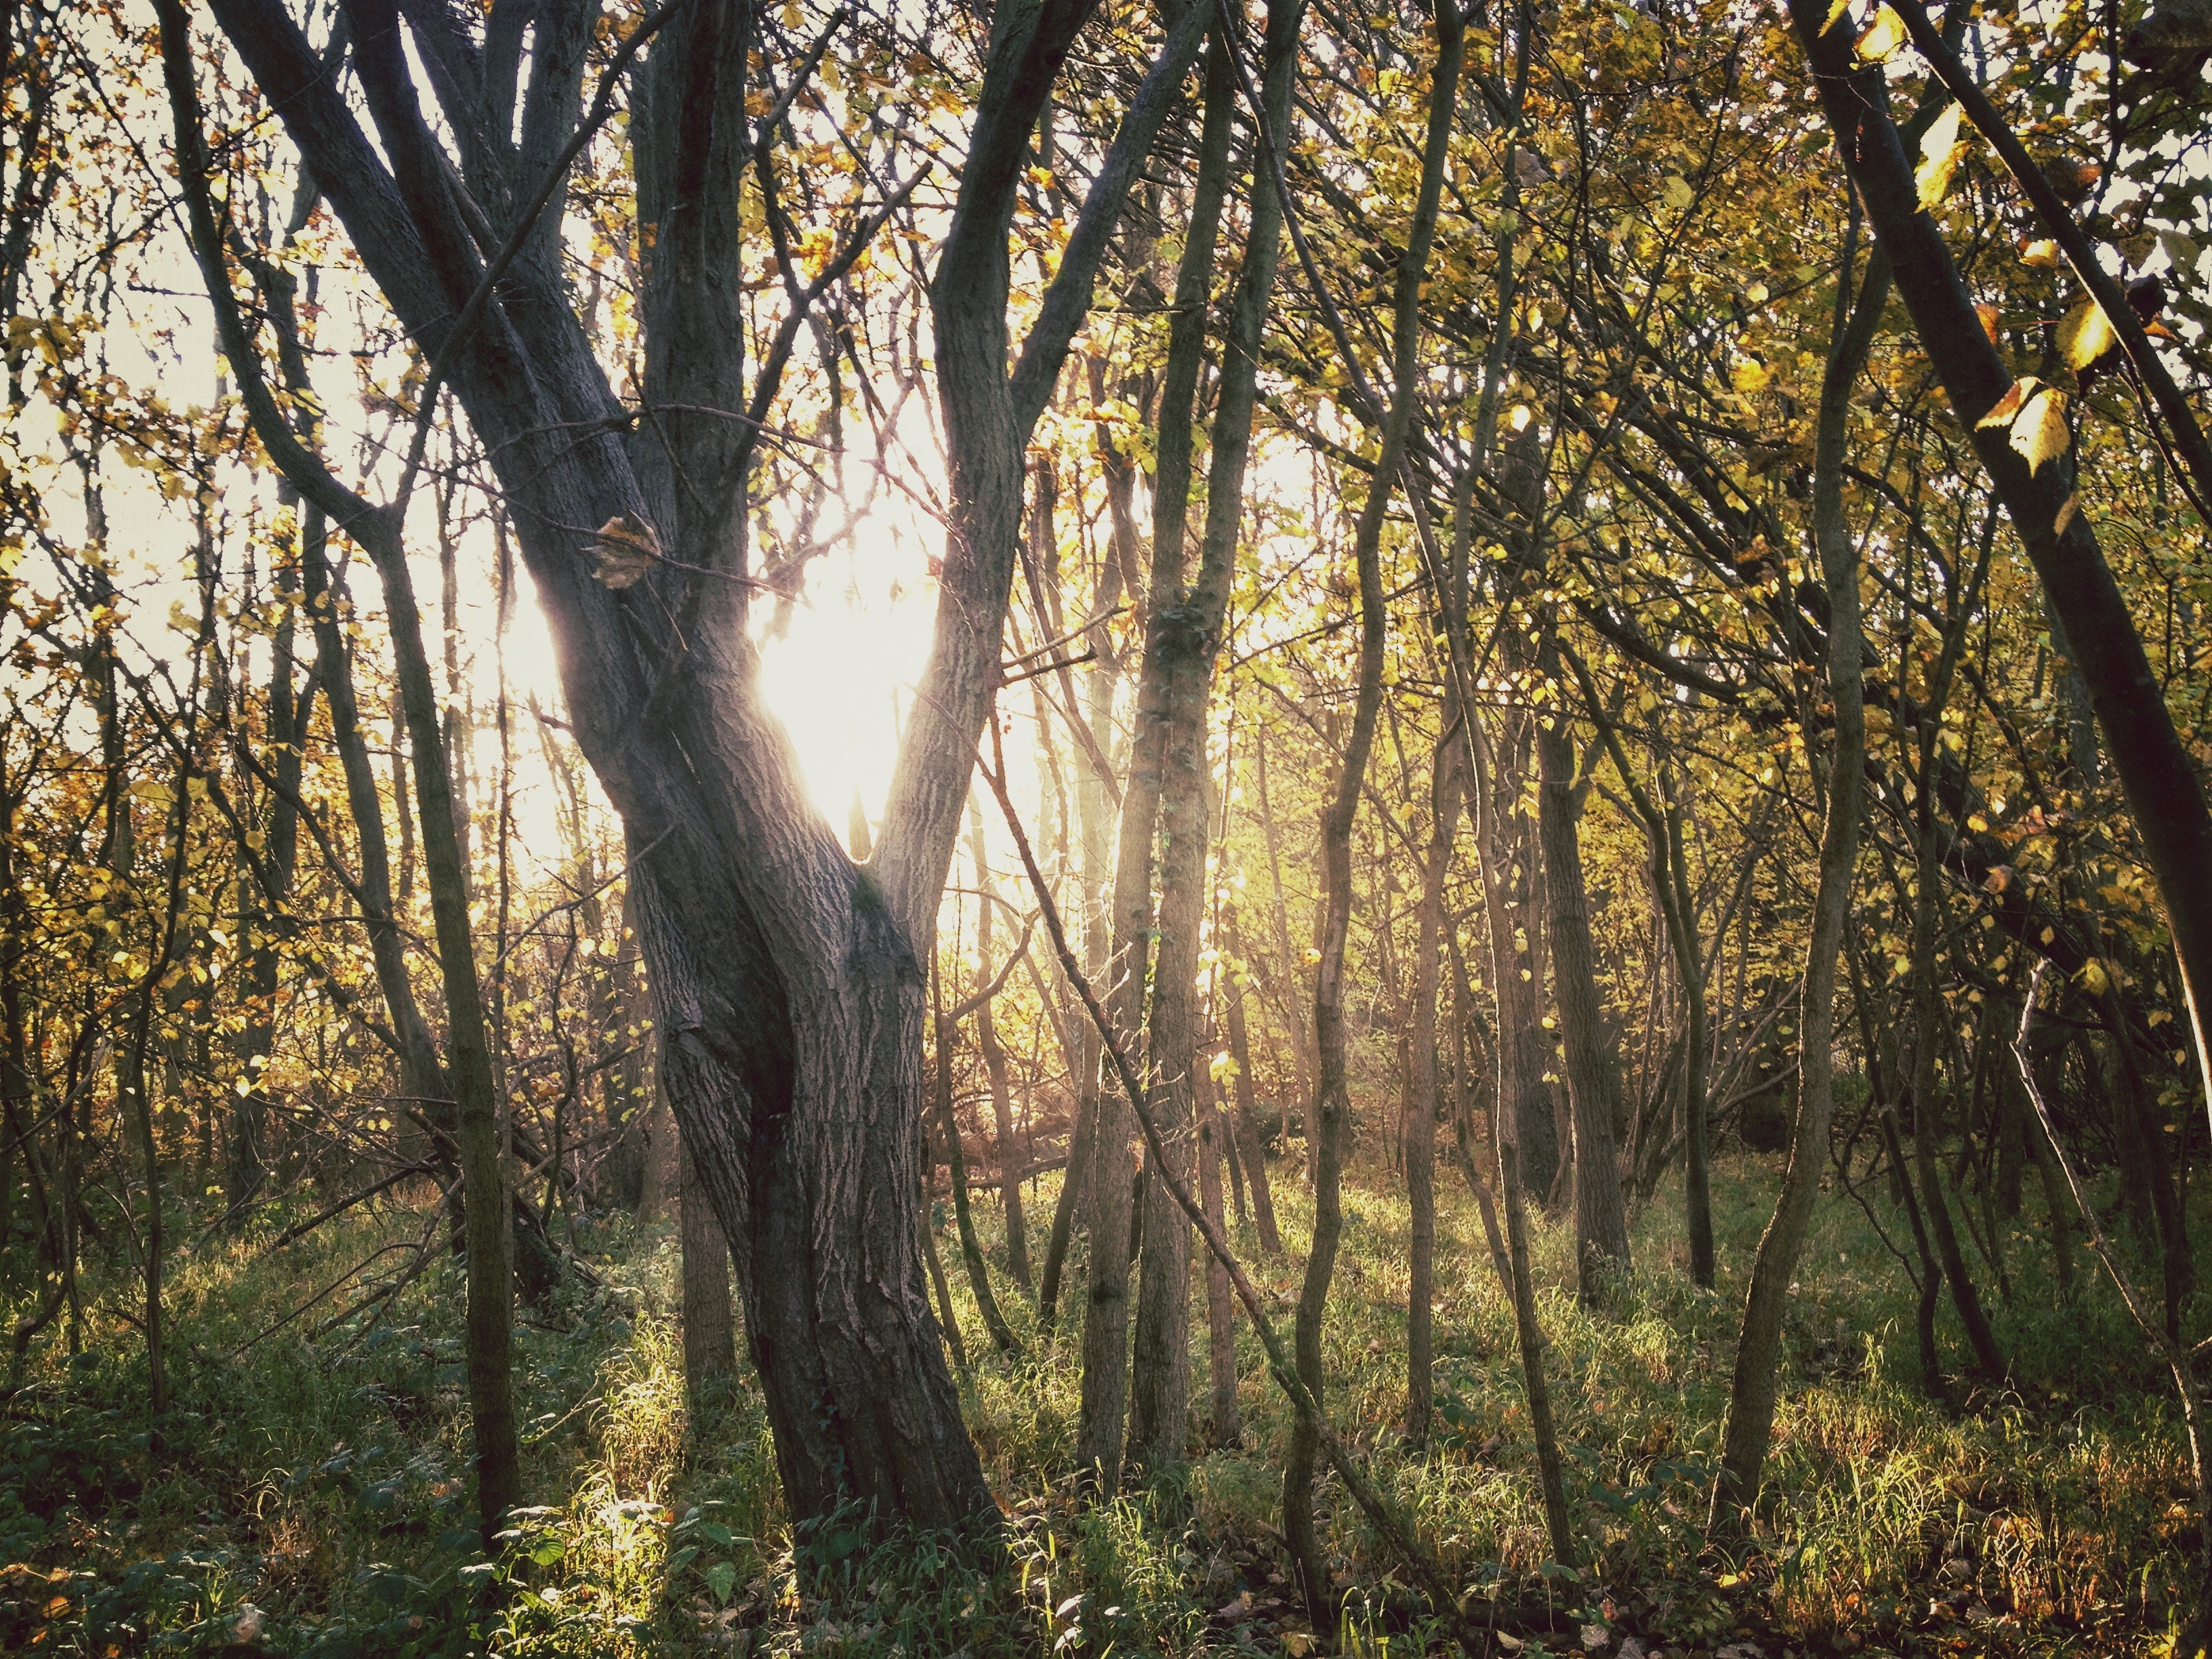
tree, nature, forest, outdoor, wilderness, branch, light, plant, sun, sunrise, sunlight, morning, leaf, fall, environment, foliage, orange, scenic, natural, autumn, colorful, yellow, season, trees, leaves, woods, sunny, deciduous, wetland, grove, scene, woodland, habitat, ecosystem, biome, natural environment, atmospheric phenomenon, woody plant, temperate broadleaf and mixed forest, temperate coniferous forest